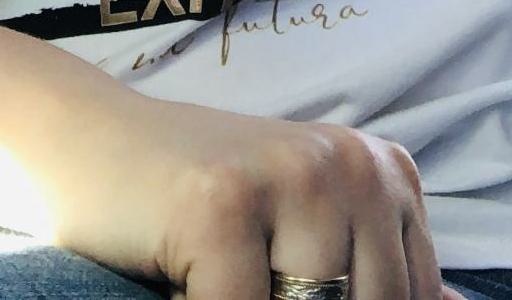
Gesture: no_gesture